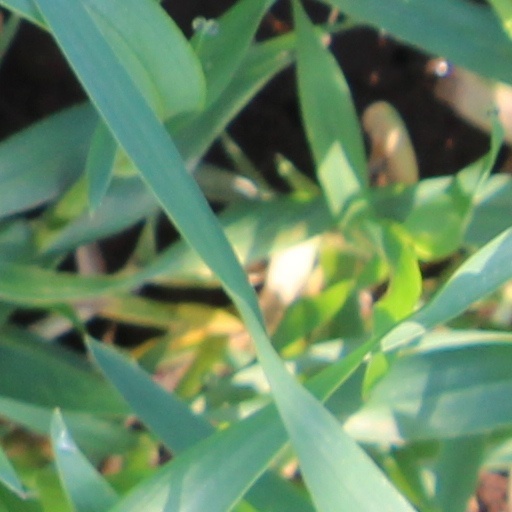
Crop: wheat